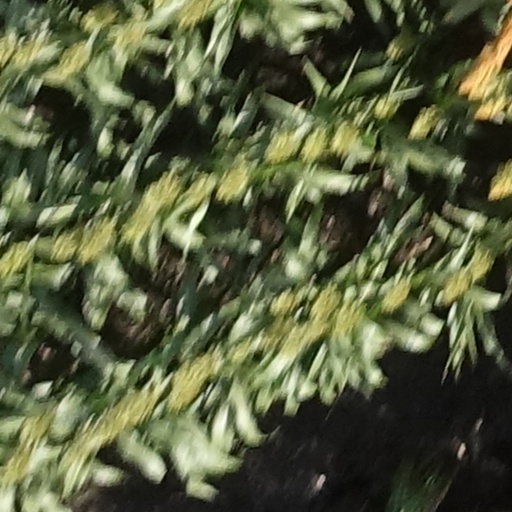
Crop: sorghum